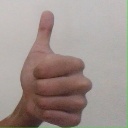
अक्षर: थ